Amelia Edwards

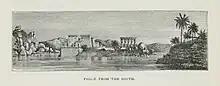
Philae (illustration from "A Thousand Miles up the Nile")

Edwards first heard about the Dolomites in 1853, through sketches brought back to England from Italy. On 27 June 1872, she embarked on a trip through the mountains with her friend Lucy Renshaw. That day they left Monte Generoso for Venice, one of the three known ways to enter the Dolomites, but not before parting from Renshaw's maid and courtier, who disapproved of such a journey.